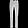
Label: Trouser